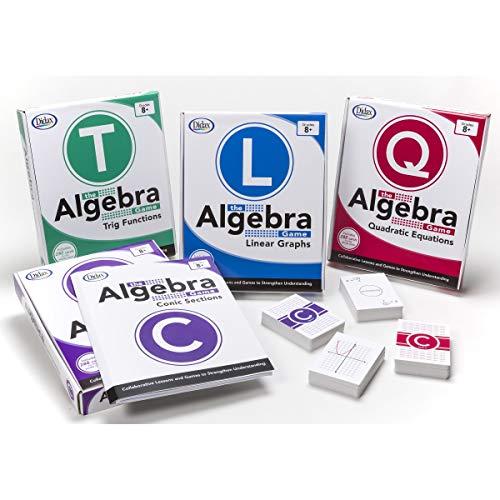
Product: Didax Educational Resources The Algebra Game: Linear Graphs Educational Game
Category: Toys & Games | Learning & Education | Counting & Math Toys
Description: Interactive algebra activities.
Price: $17.99
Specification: ProductDimensions:9x1.5x11inches|ItemWeight:0.8ounces|ShippingWeight:2.1pounds(Viewshippingratesandpolicies)|DomesticShipping:ItemcanbeshippedwithinU.S.|InternationalShipping:ThisitemcanbeshippedtoselectcountriesoutsideoftheU.S.LearnMore|ASIN:B01HUKWOJM|Itemmodelnumber:211753|Manufacturerrecommendedage:13-16years